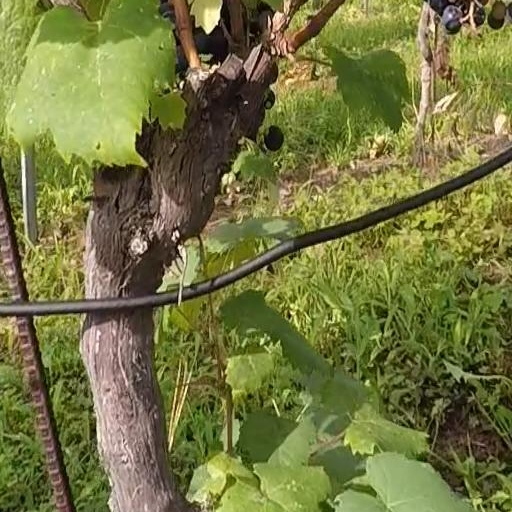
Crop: grape